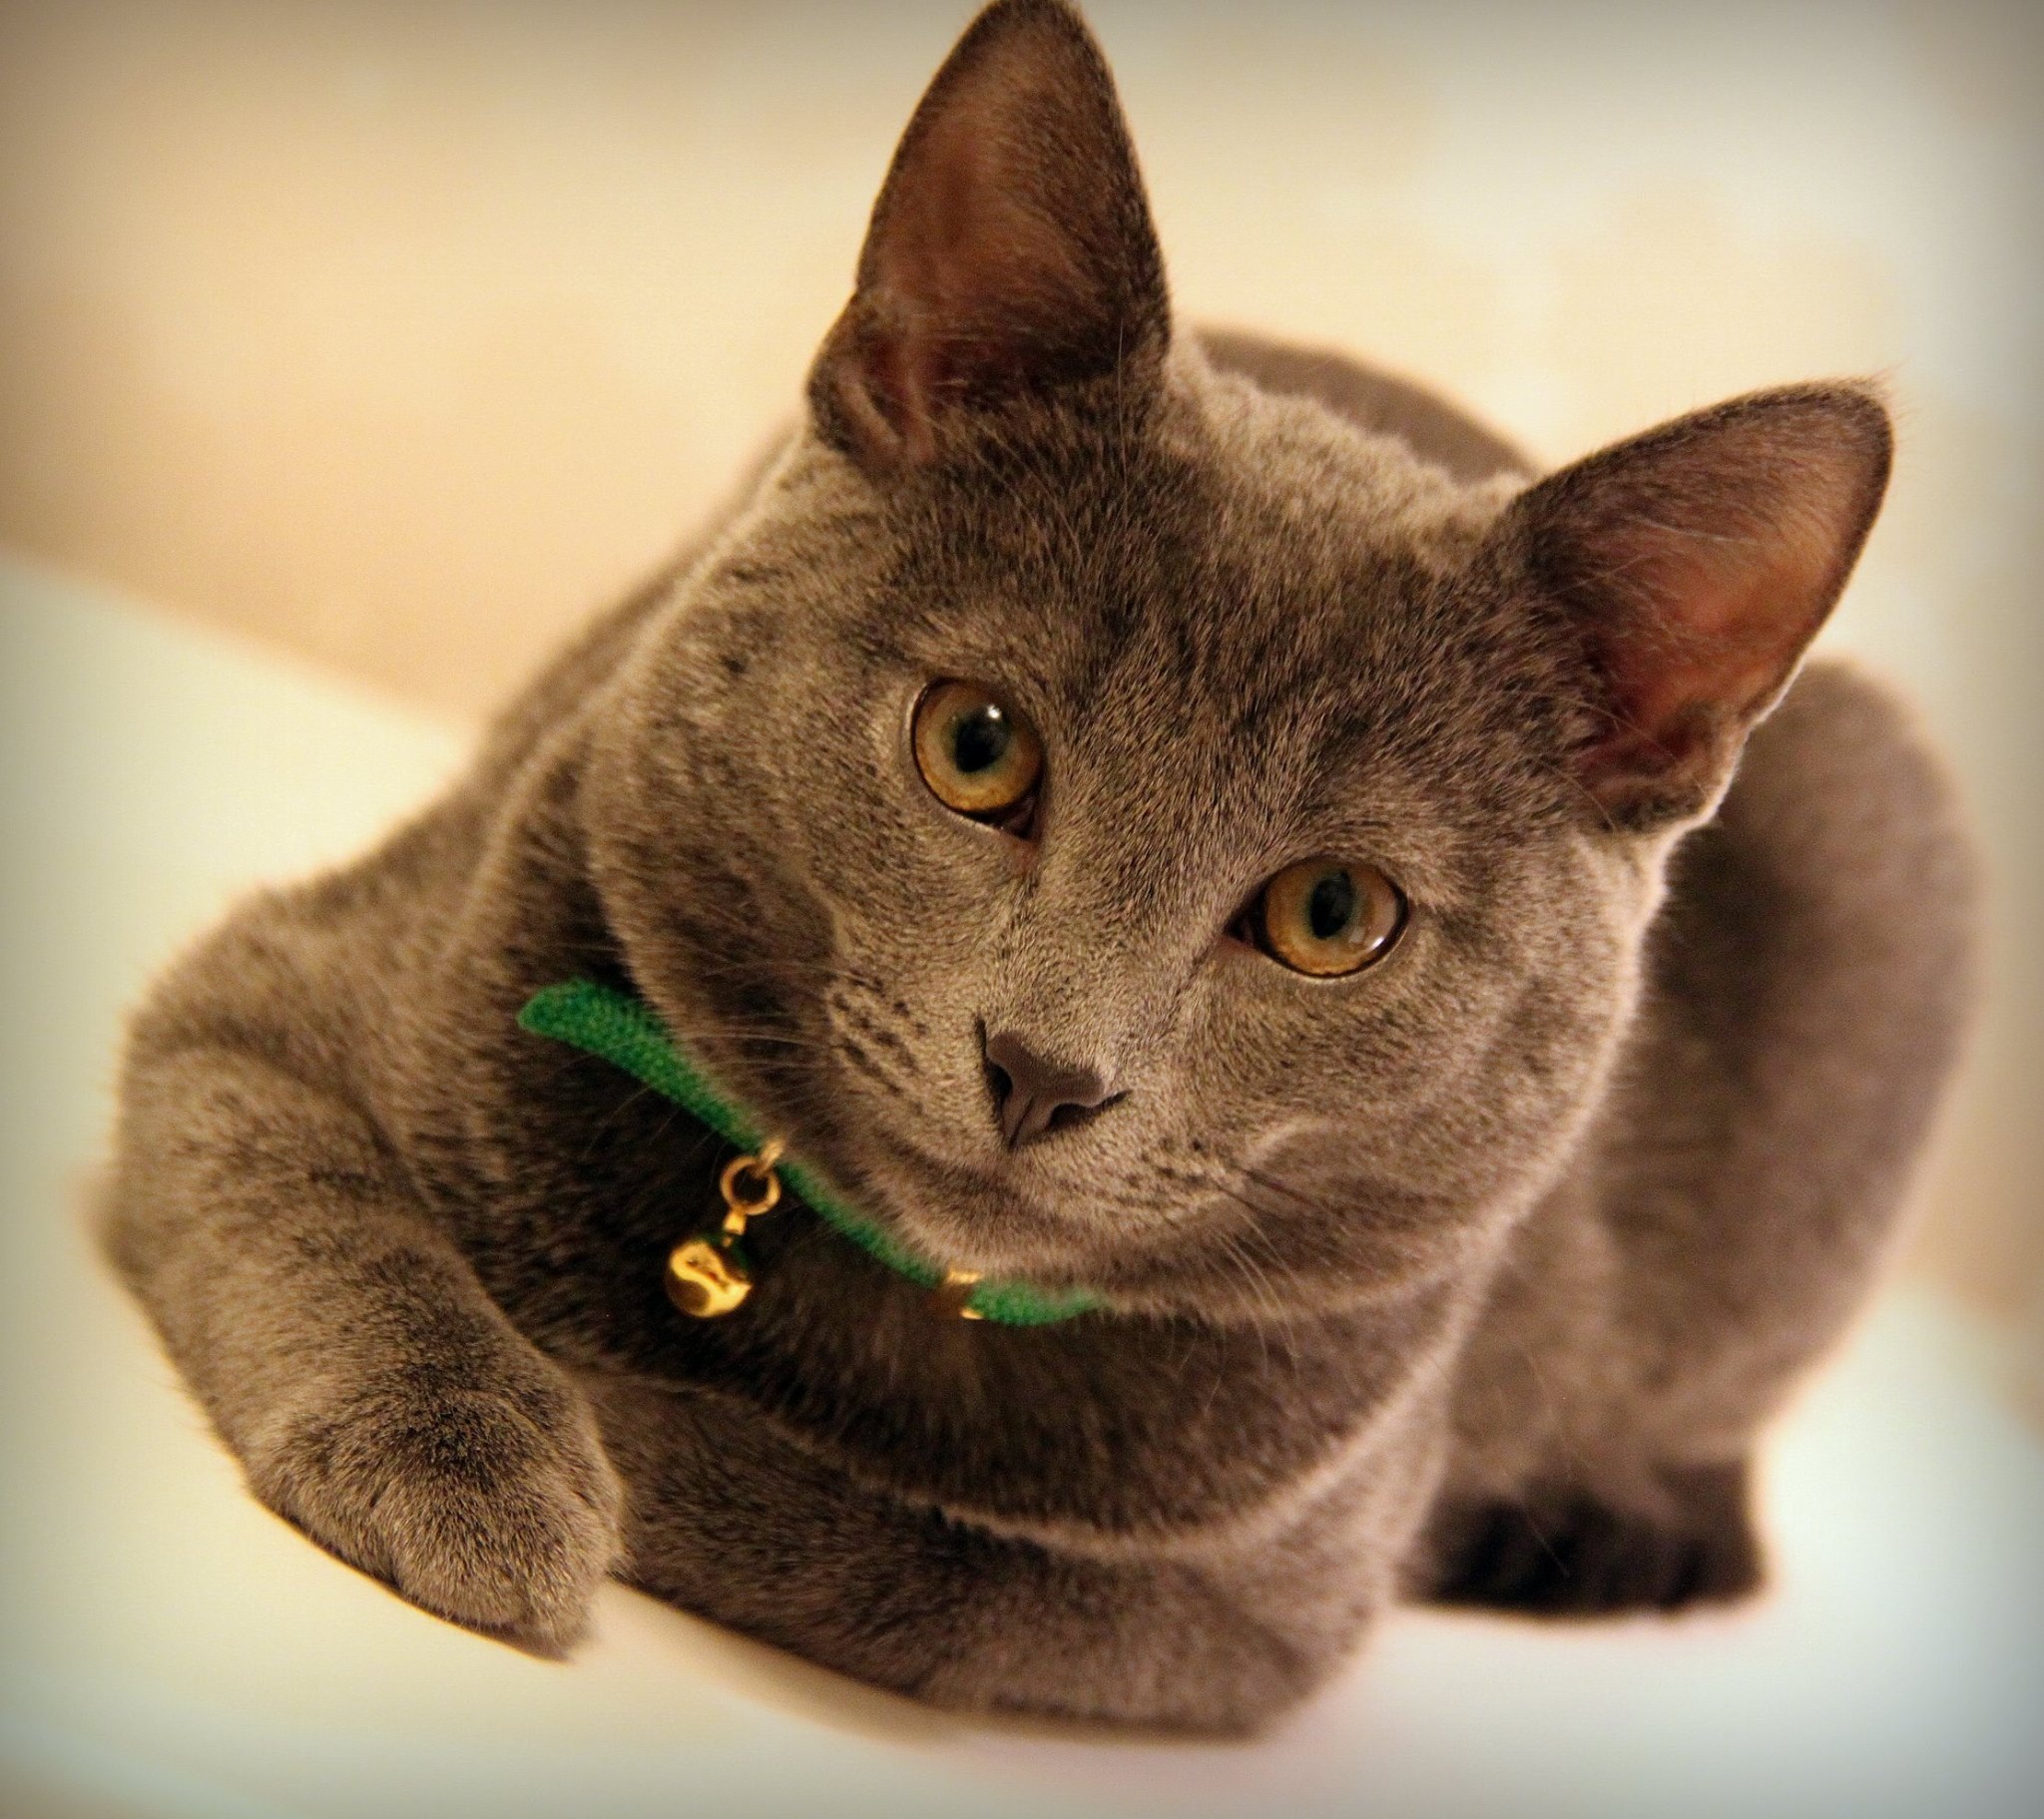
cat, mammal, fauna, close up, nose, whiskers, grey, snout, animals, vertebrate, burmese, british shorthair, cat profile, european shorthair, chartreux, russian blue, gray cat pets, korat, small to medium sized cats, cat like mammal, domestic short haired cat